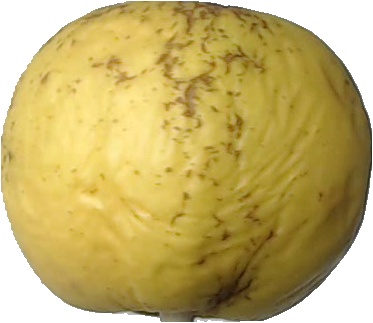
Label: apple_golden_1